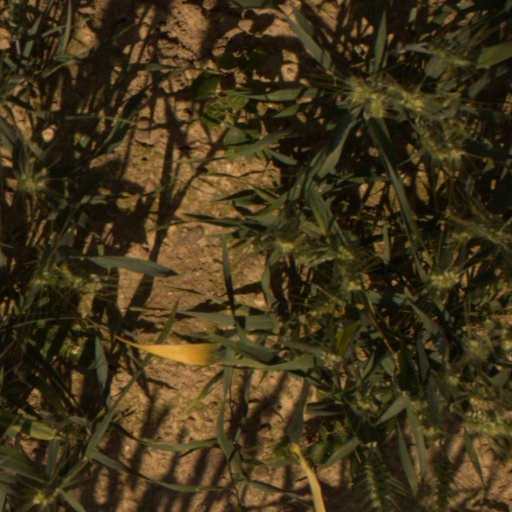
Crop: wheat